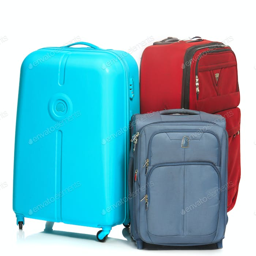
the modern suitcases on white background